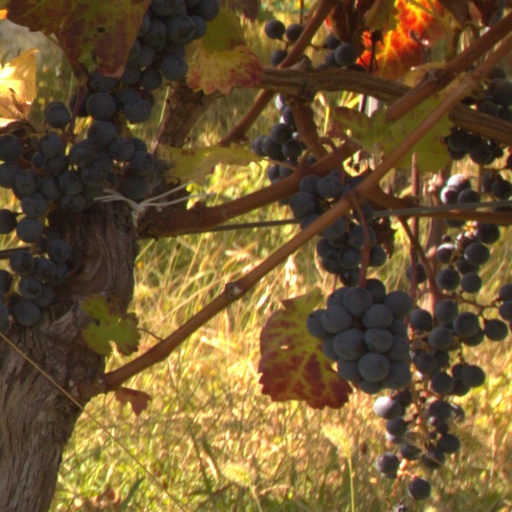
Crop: grape